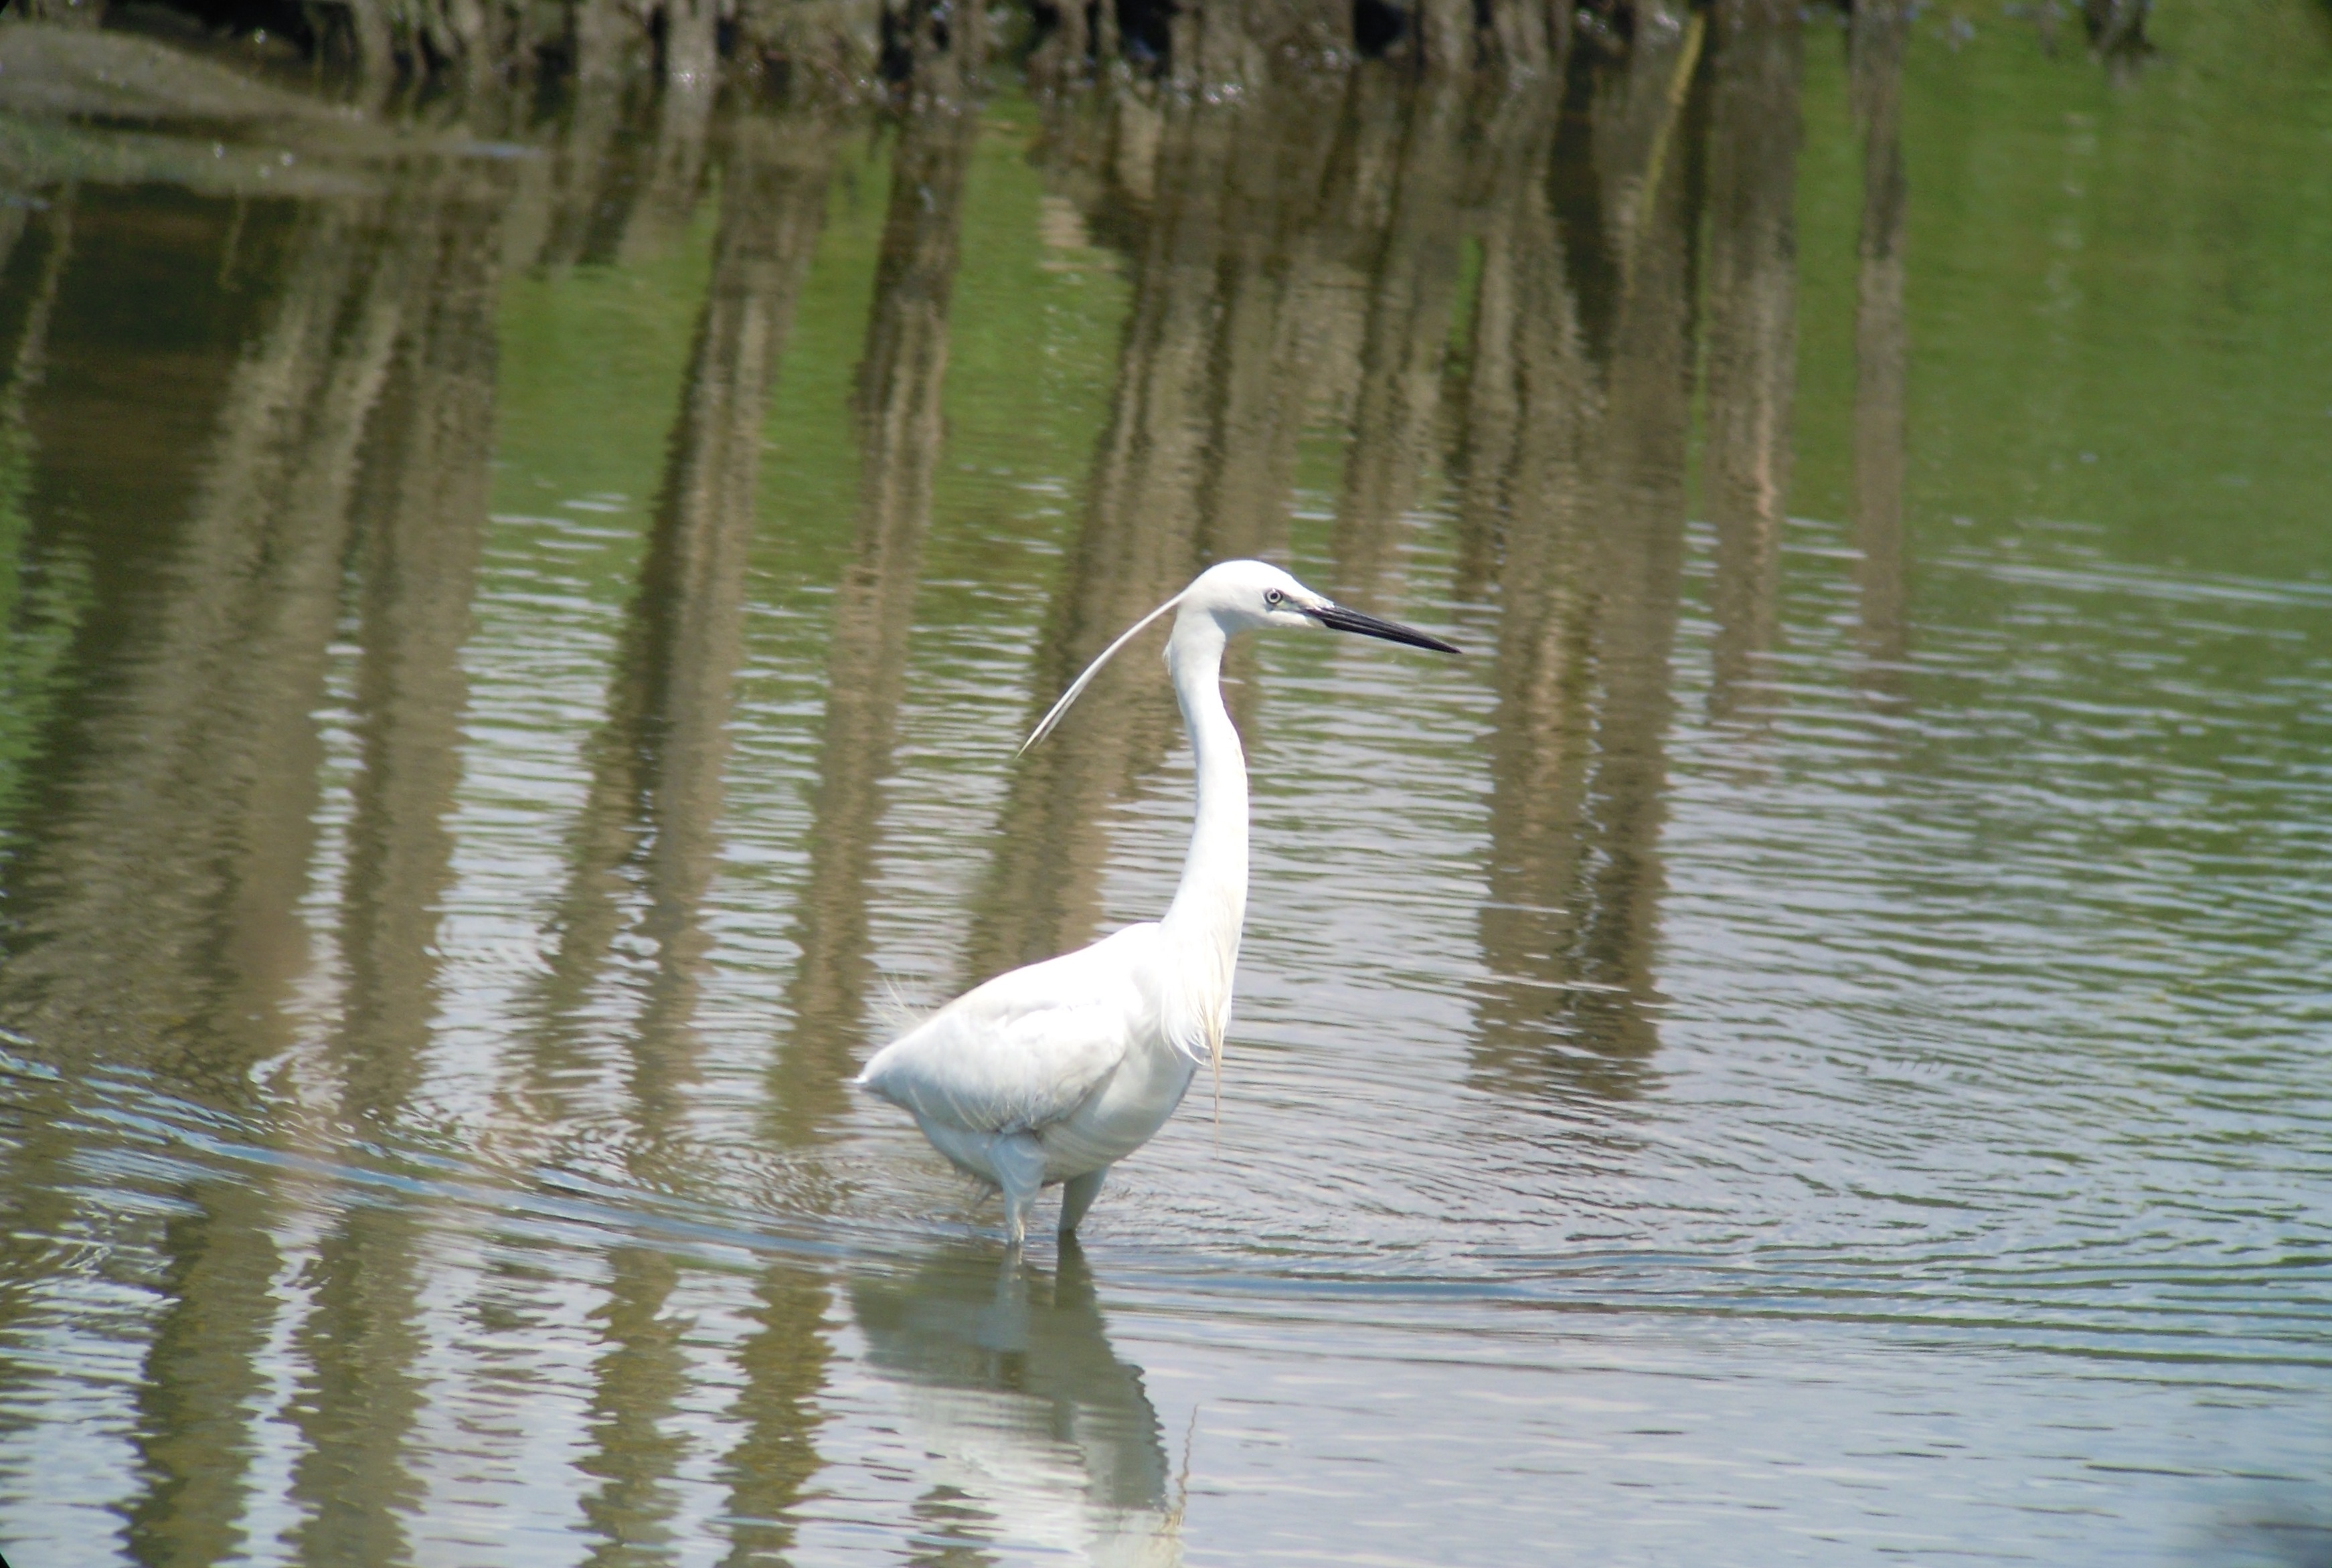
water, nature, bird, white, wildlife, reflection, beak, fauna, ornithology, wetland, vertebrate, egret, heron, water bird, little egret, silver heron